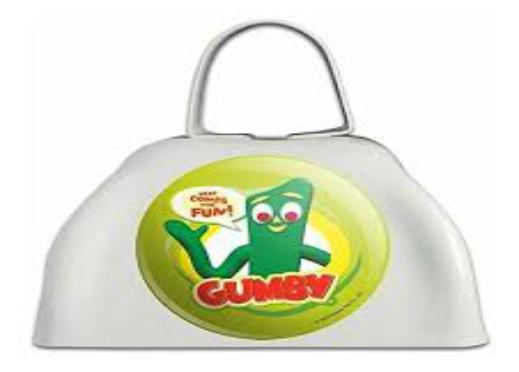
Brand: gumby
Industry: Clothes